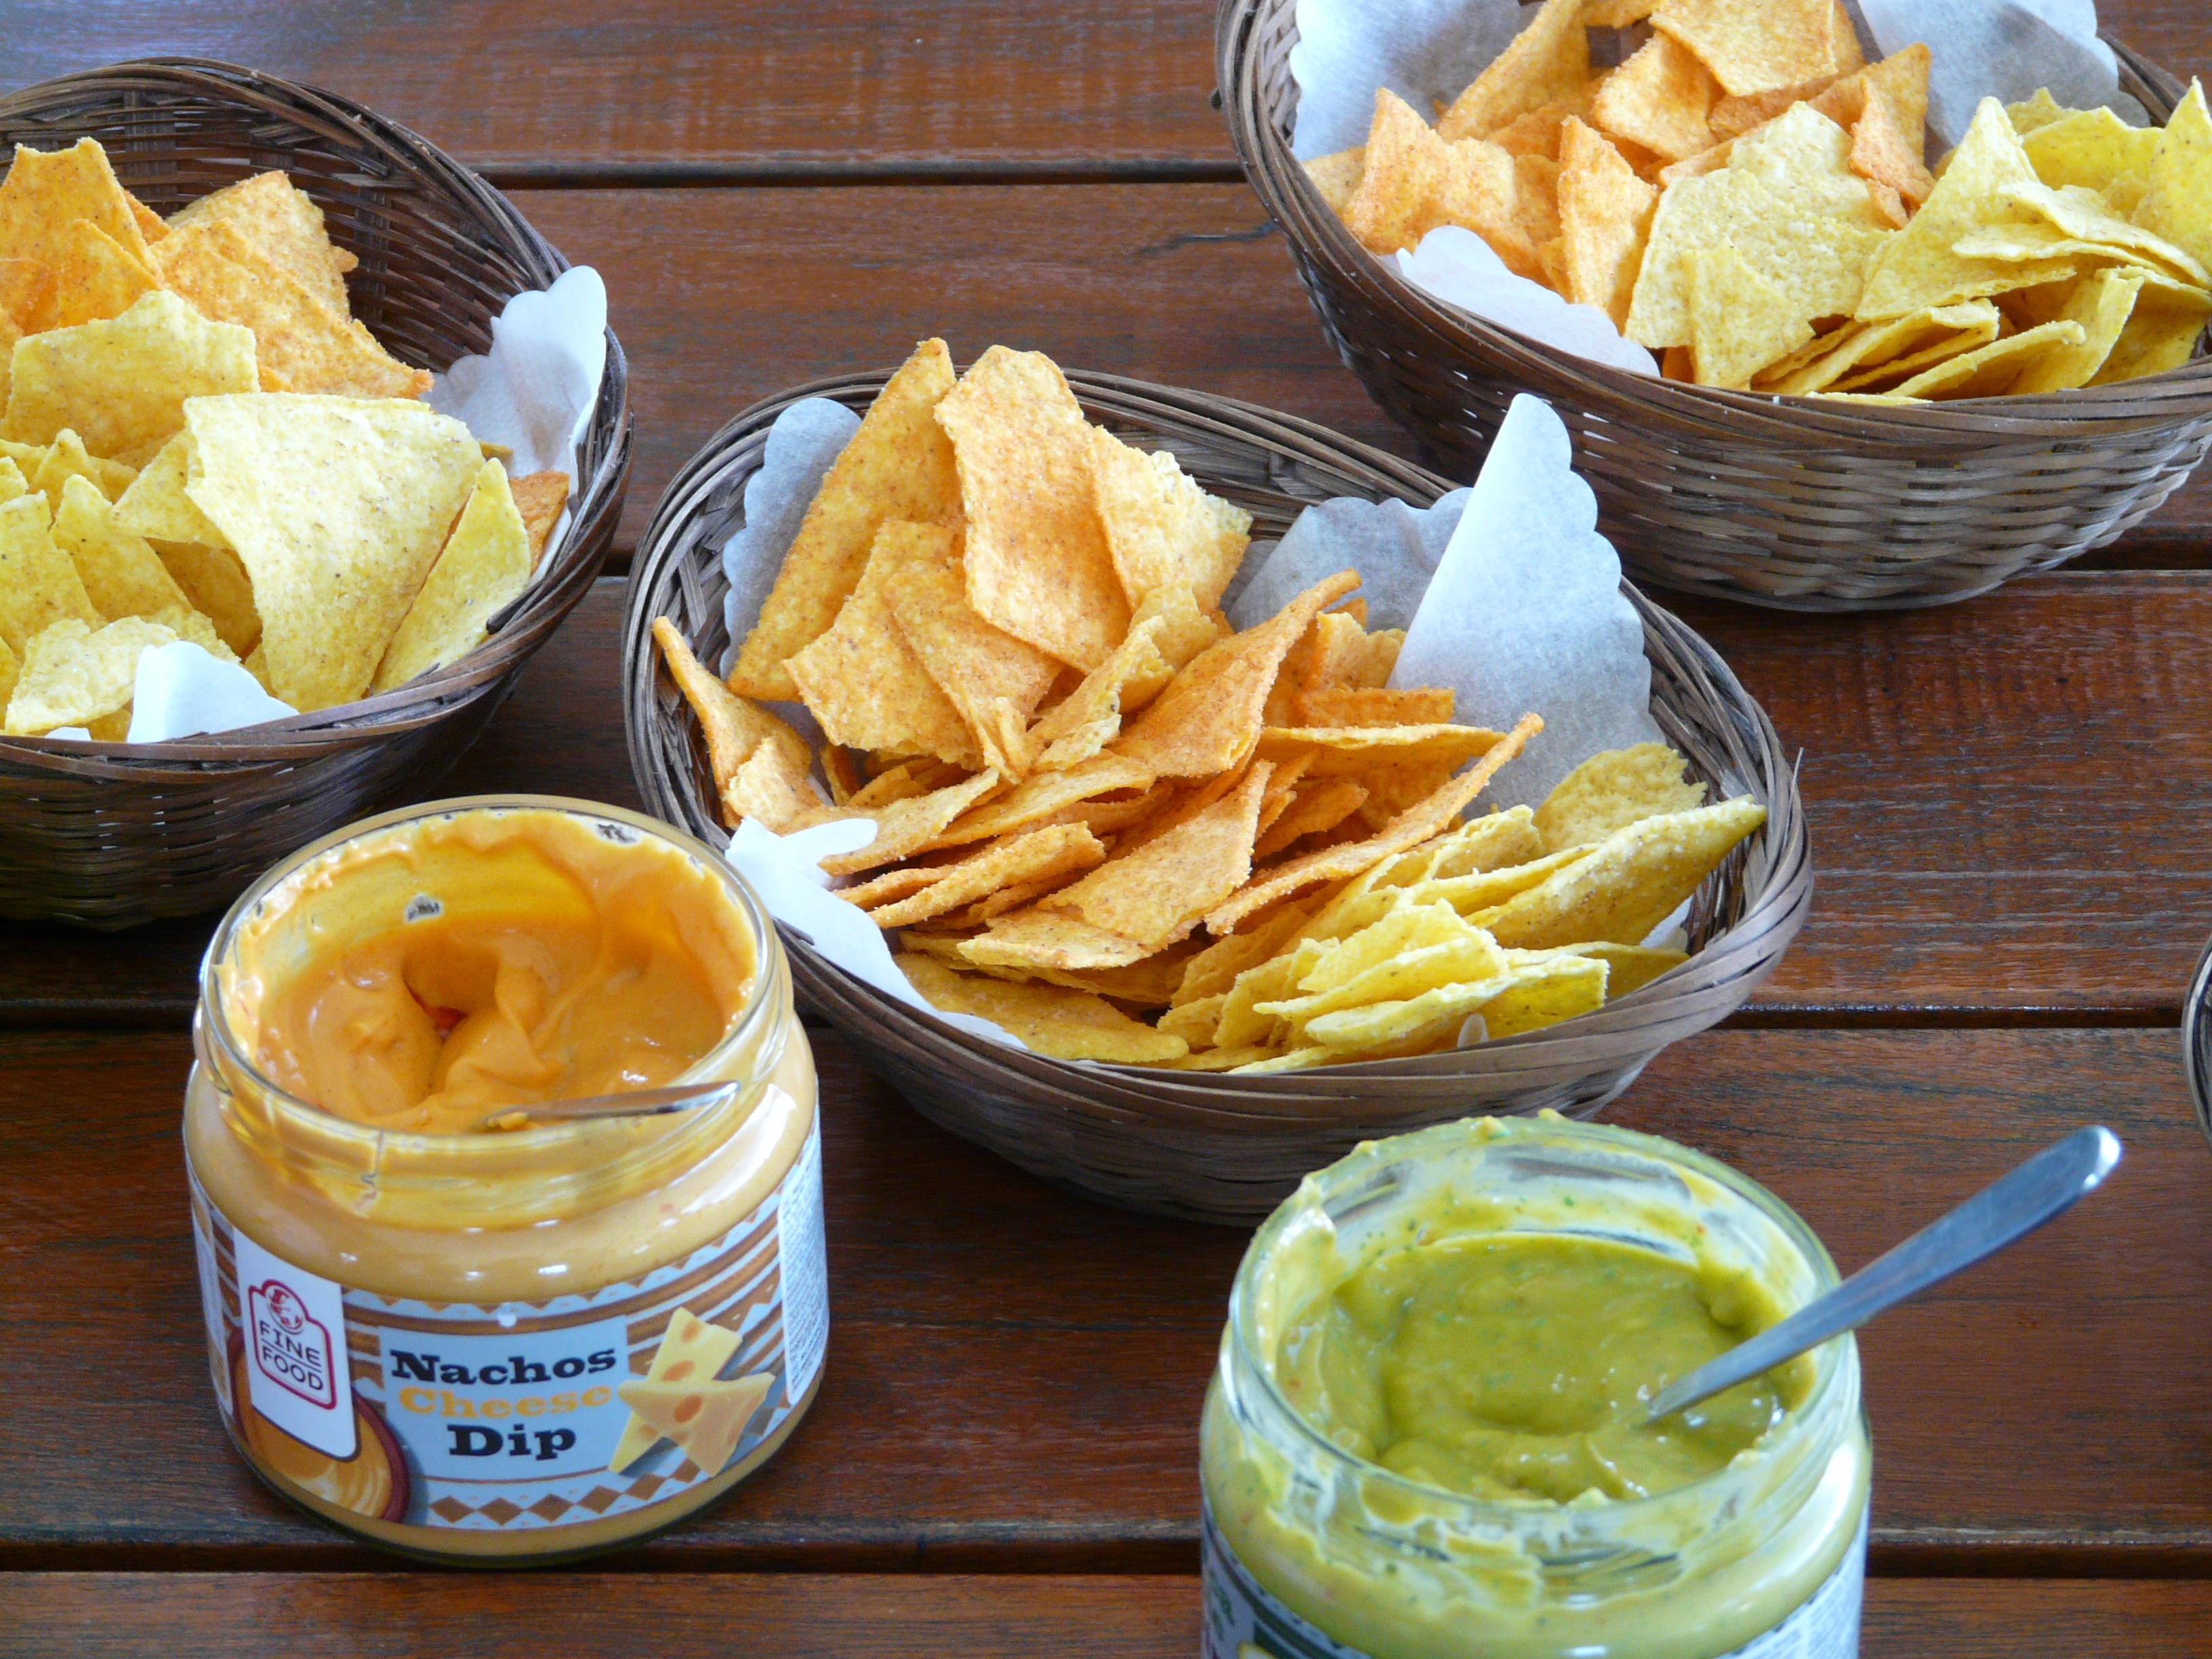
dip, dish, meal, food, produce, breakfast, deep fried, lunch, cuisine, sauce, triangular, tortilla, starter, junk food, side dish, nachos, potato chips, salty snack, tortilla chip, cornmeal salzgeb ck